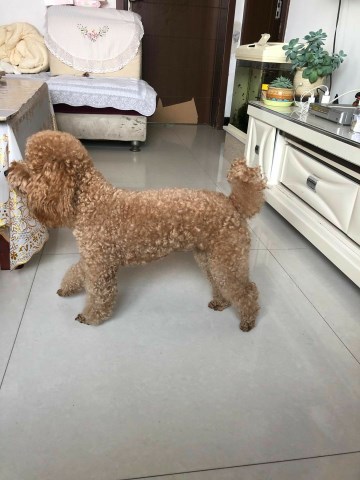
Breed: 7449-n000128-teddy